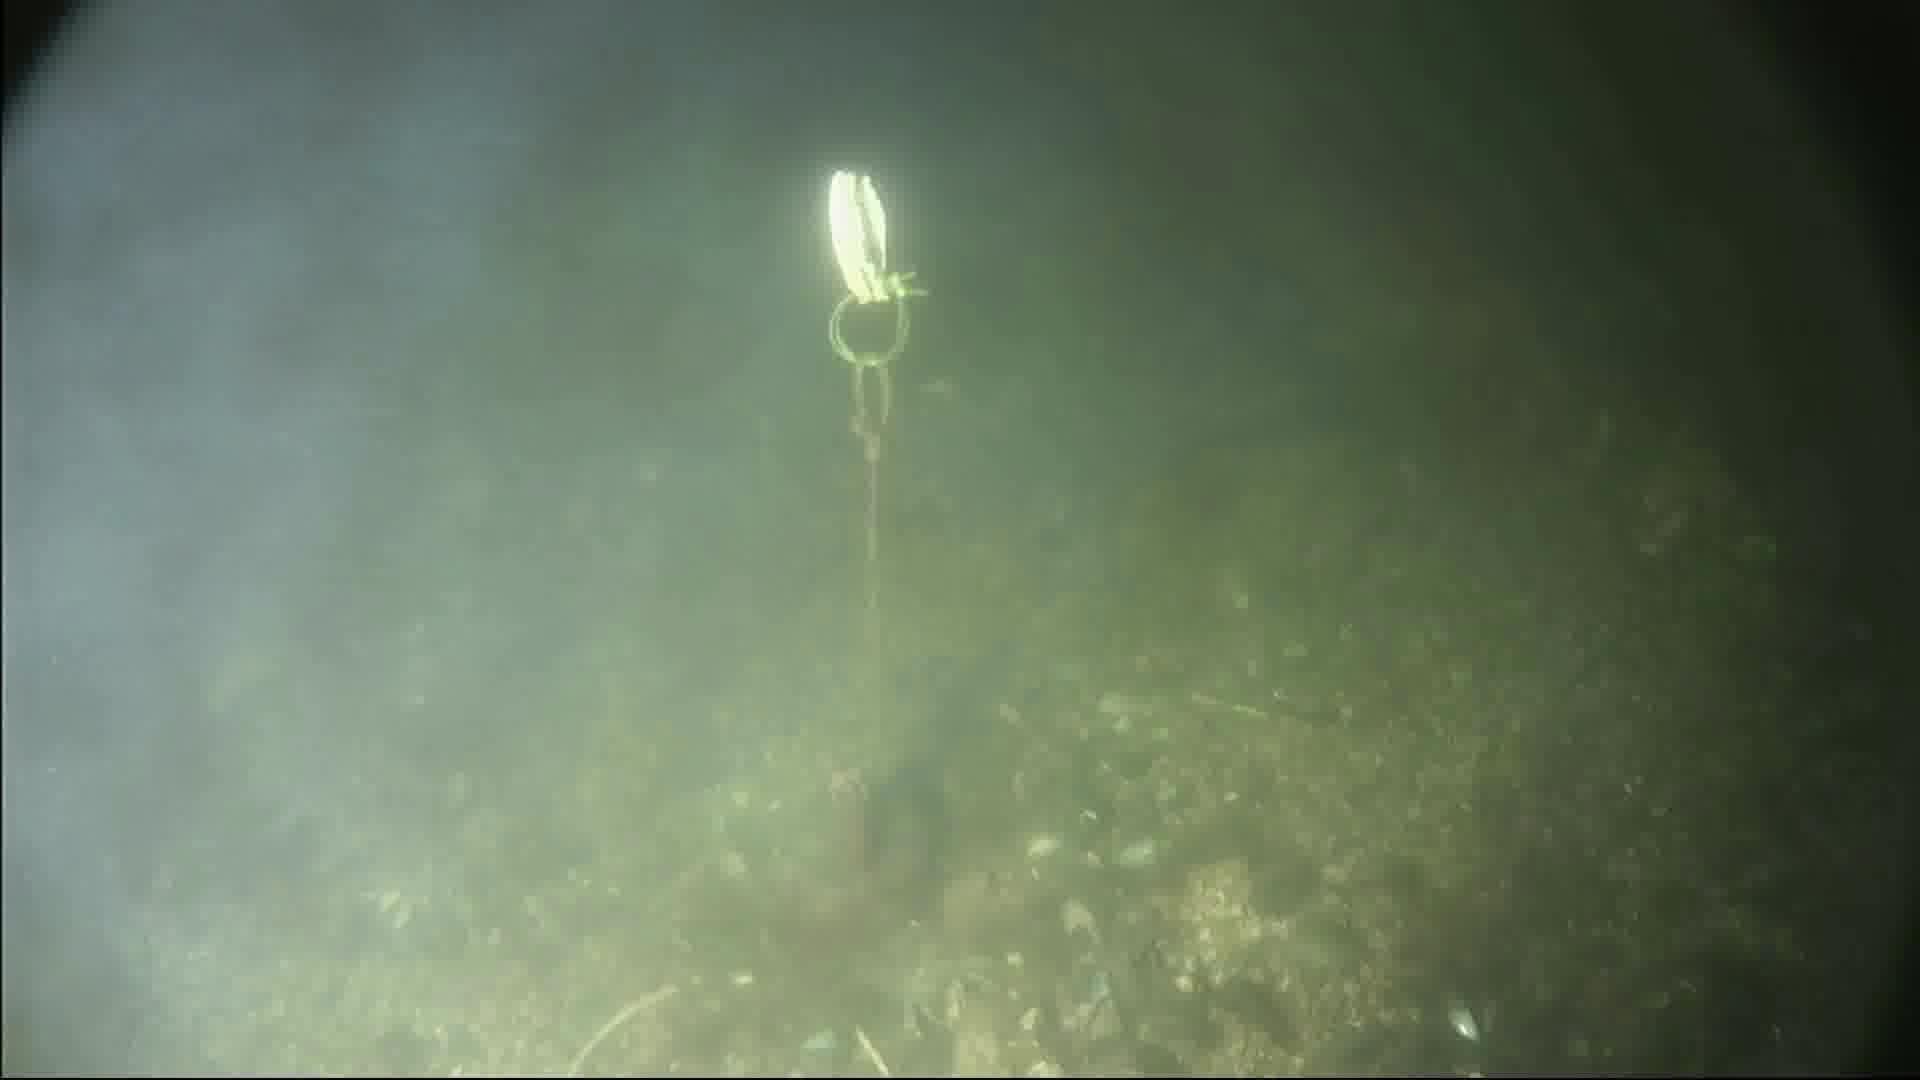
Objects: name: crab